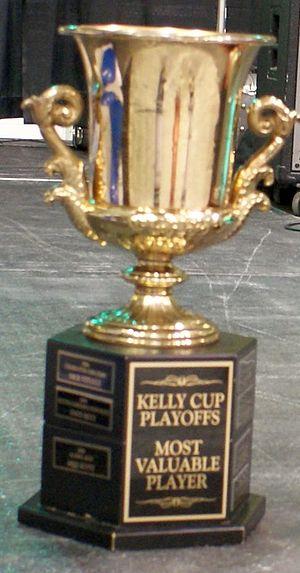
La Coupe Kelly est une récompense de hockey sur glace qui est remise chaque année au vainqueur des séries éliminatoires de l'ECHL.